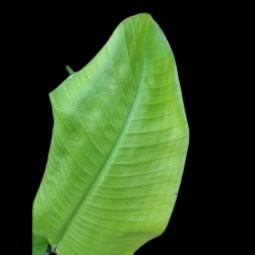
Label: Calcium